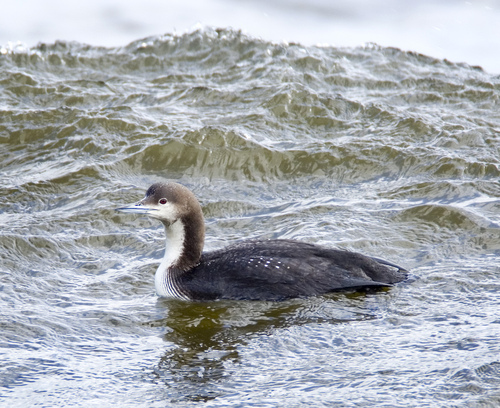
the bird has a black body with a grey head and white neck.
this large gray and white bird has large wings and a very angular beak.
a large bird with black and white coloration, and a large bill.
mostly black bird with brown head and white cheek patch, throat and breast.
this long necked white and gray bird has a small head and long beak.
this bird has wings that are black and has a white belly
this bird has wings that are black and has a white belly
this bird has a long white bill, grey crown and grey and white long neck, with black feathers with some white dots.
a swimming gray and white bird with a pointy bill and black wings and back; the crown is gray while the throat and breast are white, as well as the eyering.
this bird is black with white and has a long, pointy beak.
Species: Pacific Loon